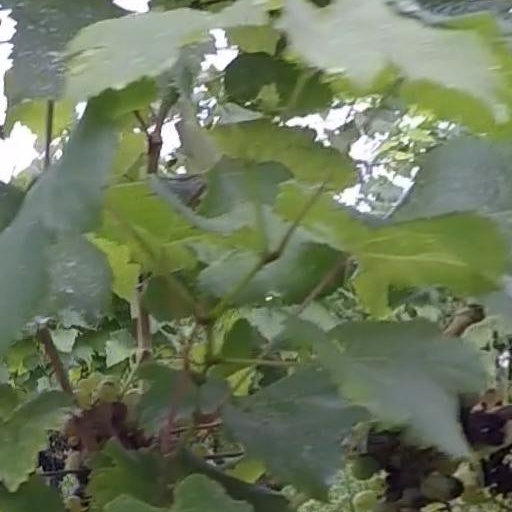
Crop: grape